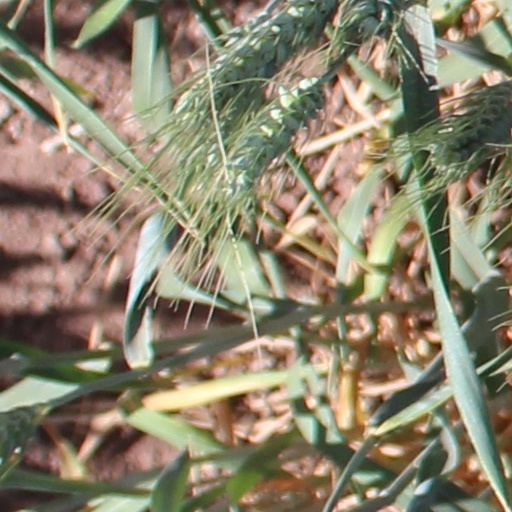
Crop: wheat